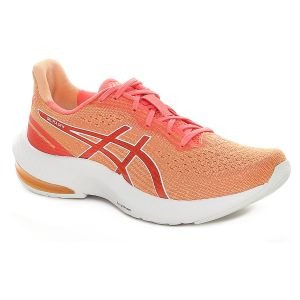
Asics Gel-Pulse 14 Donna Arancione   Sconto 30%
Prezzo: 77,00 €